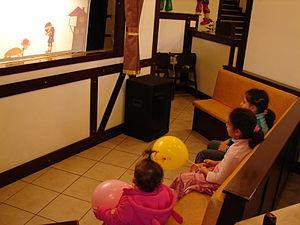
Le Karagoz, un théâtre d'ombres chinoises turc.